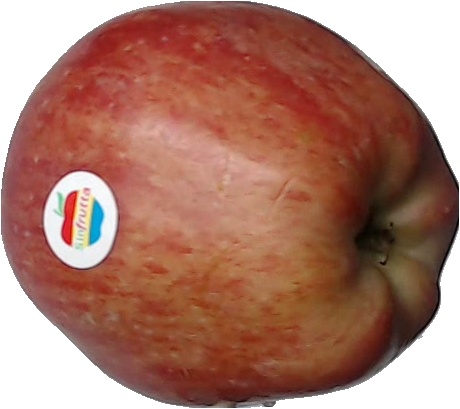
Label: apple_red_1